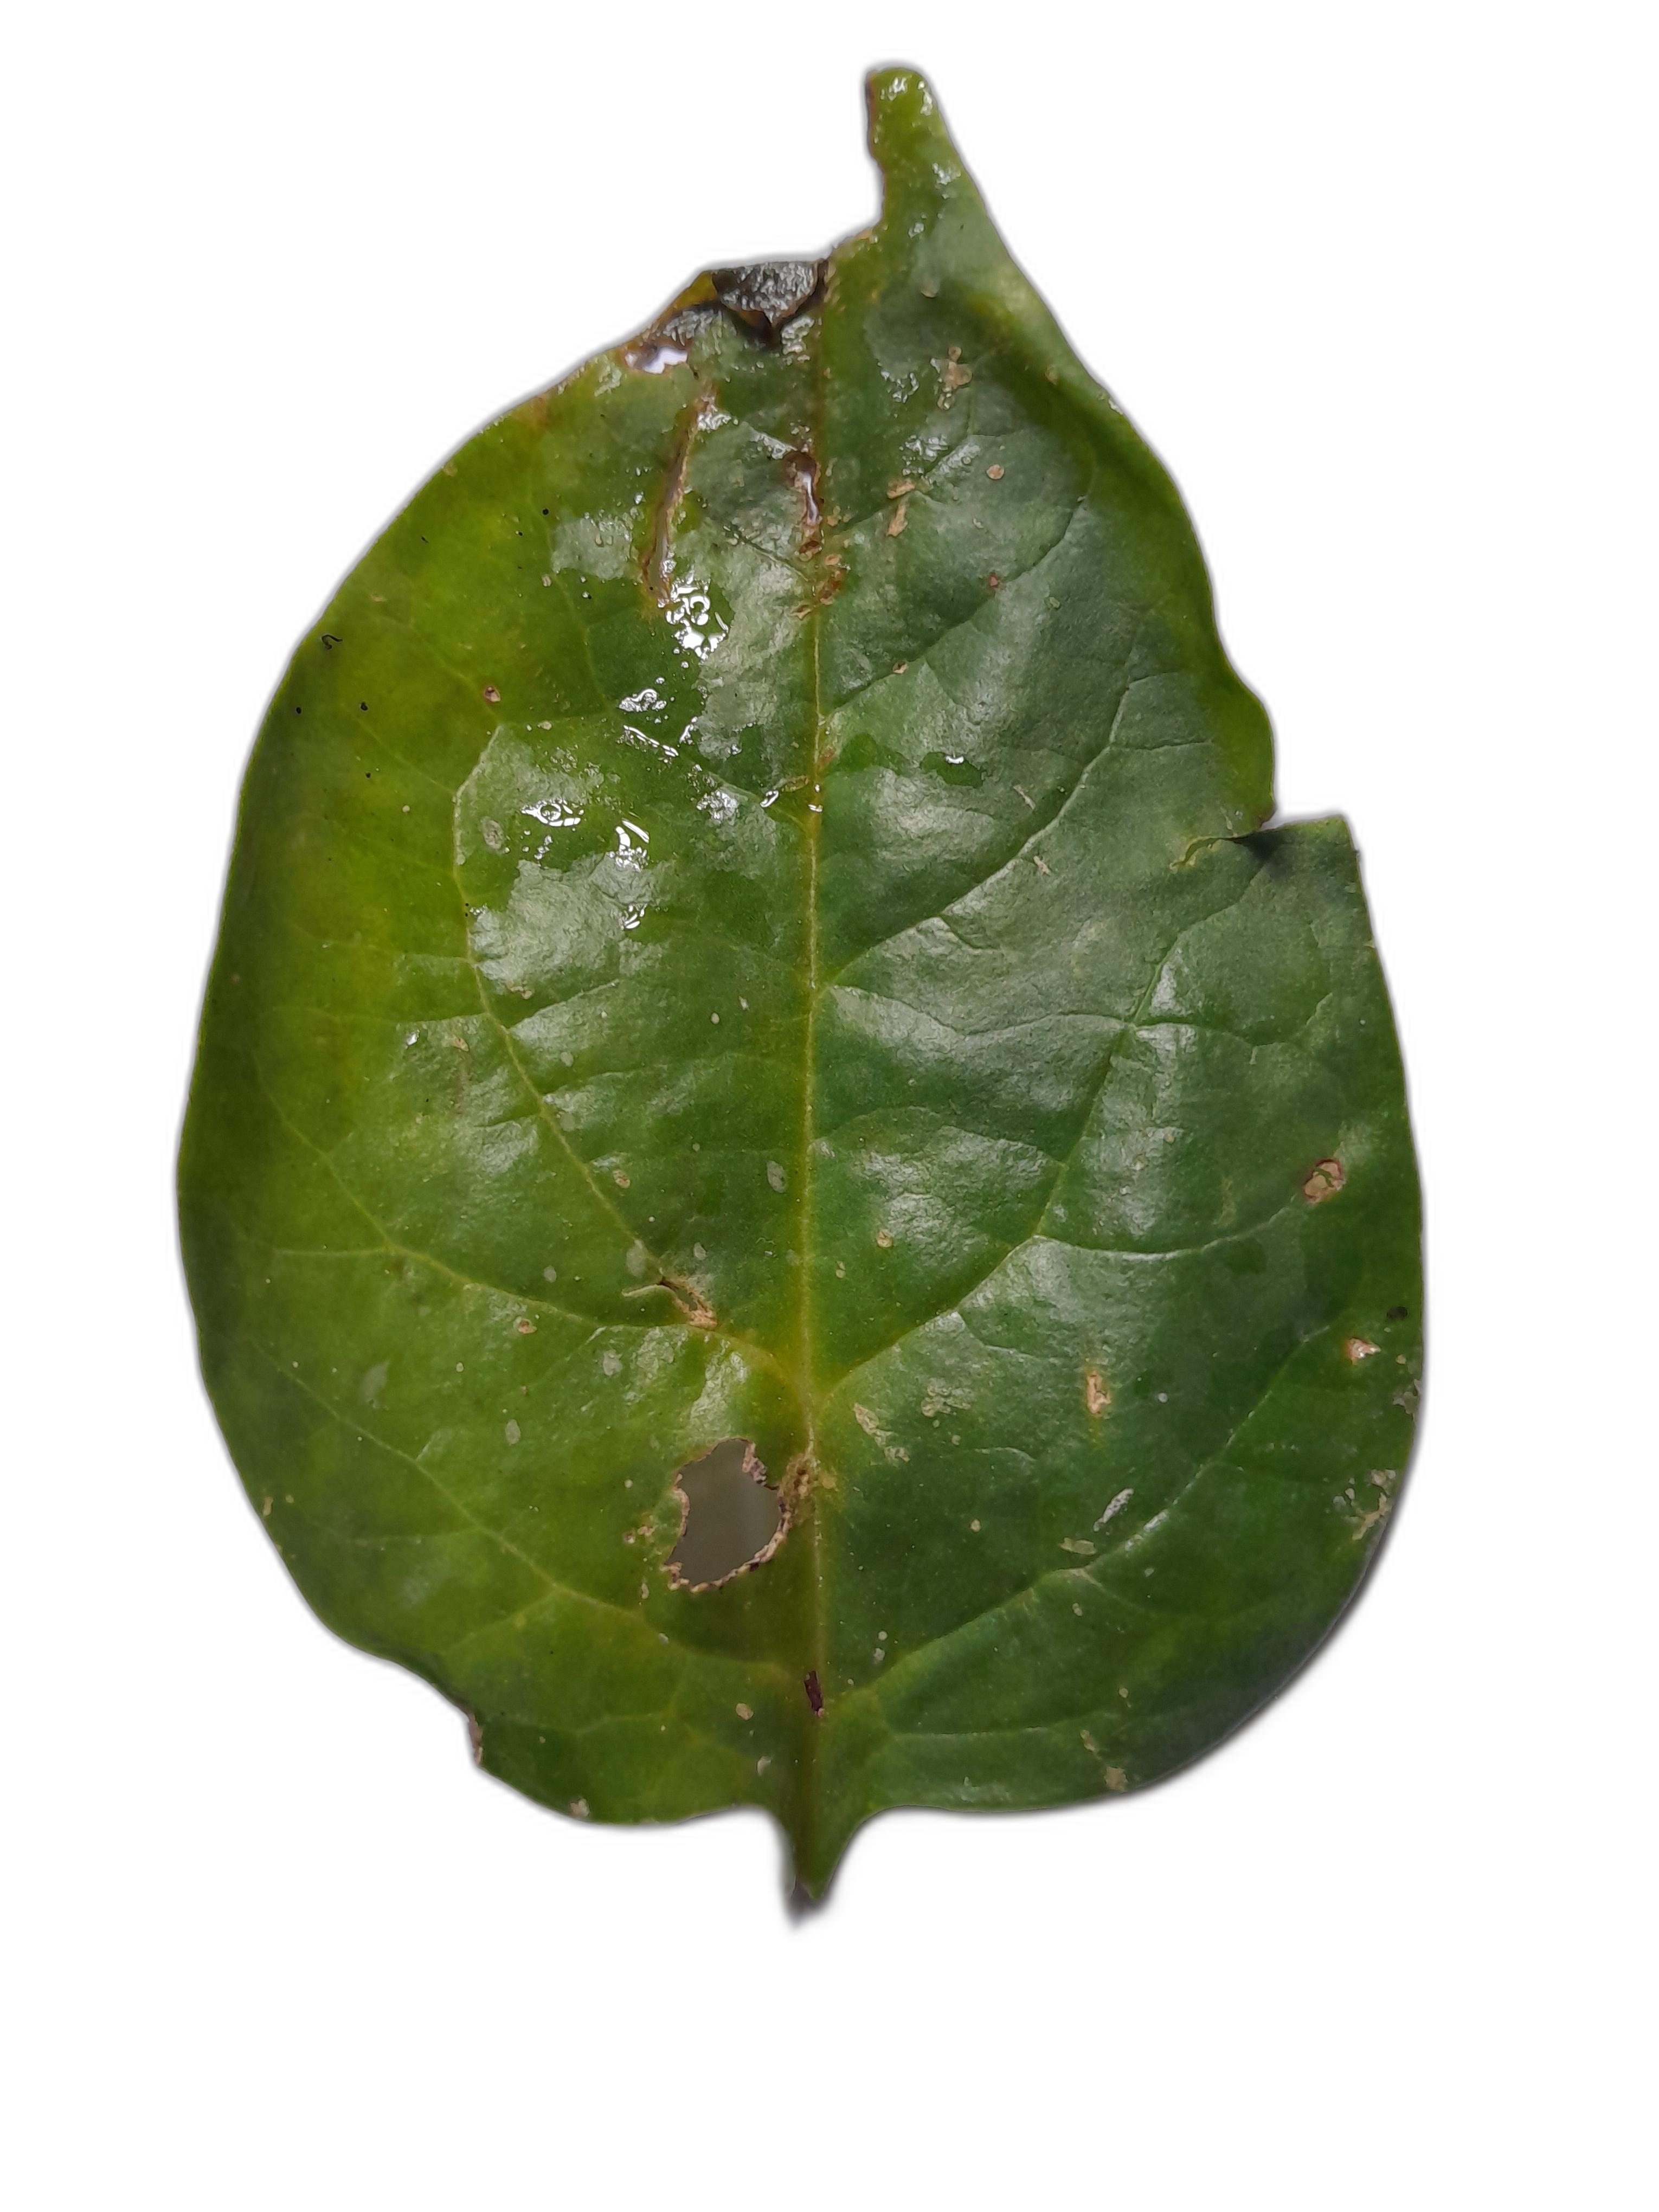
Label: Anthracnose